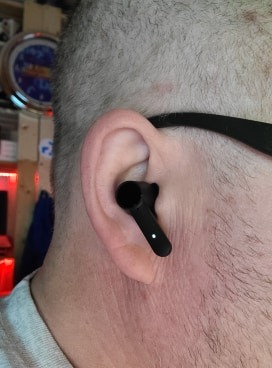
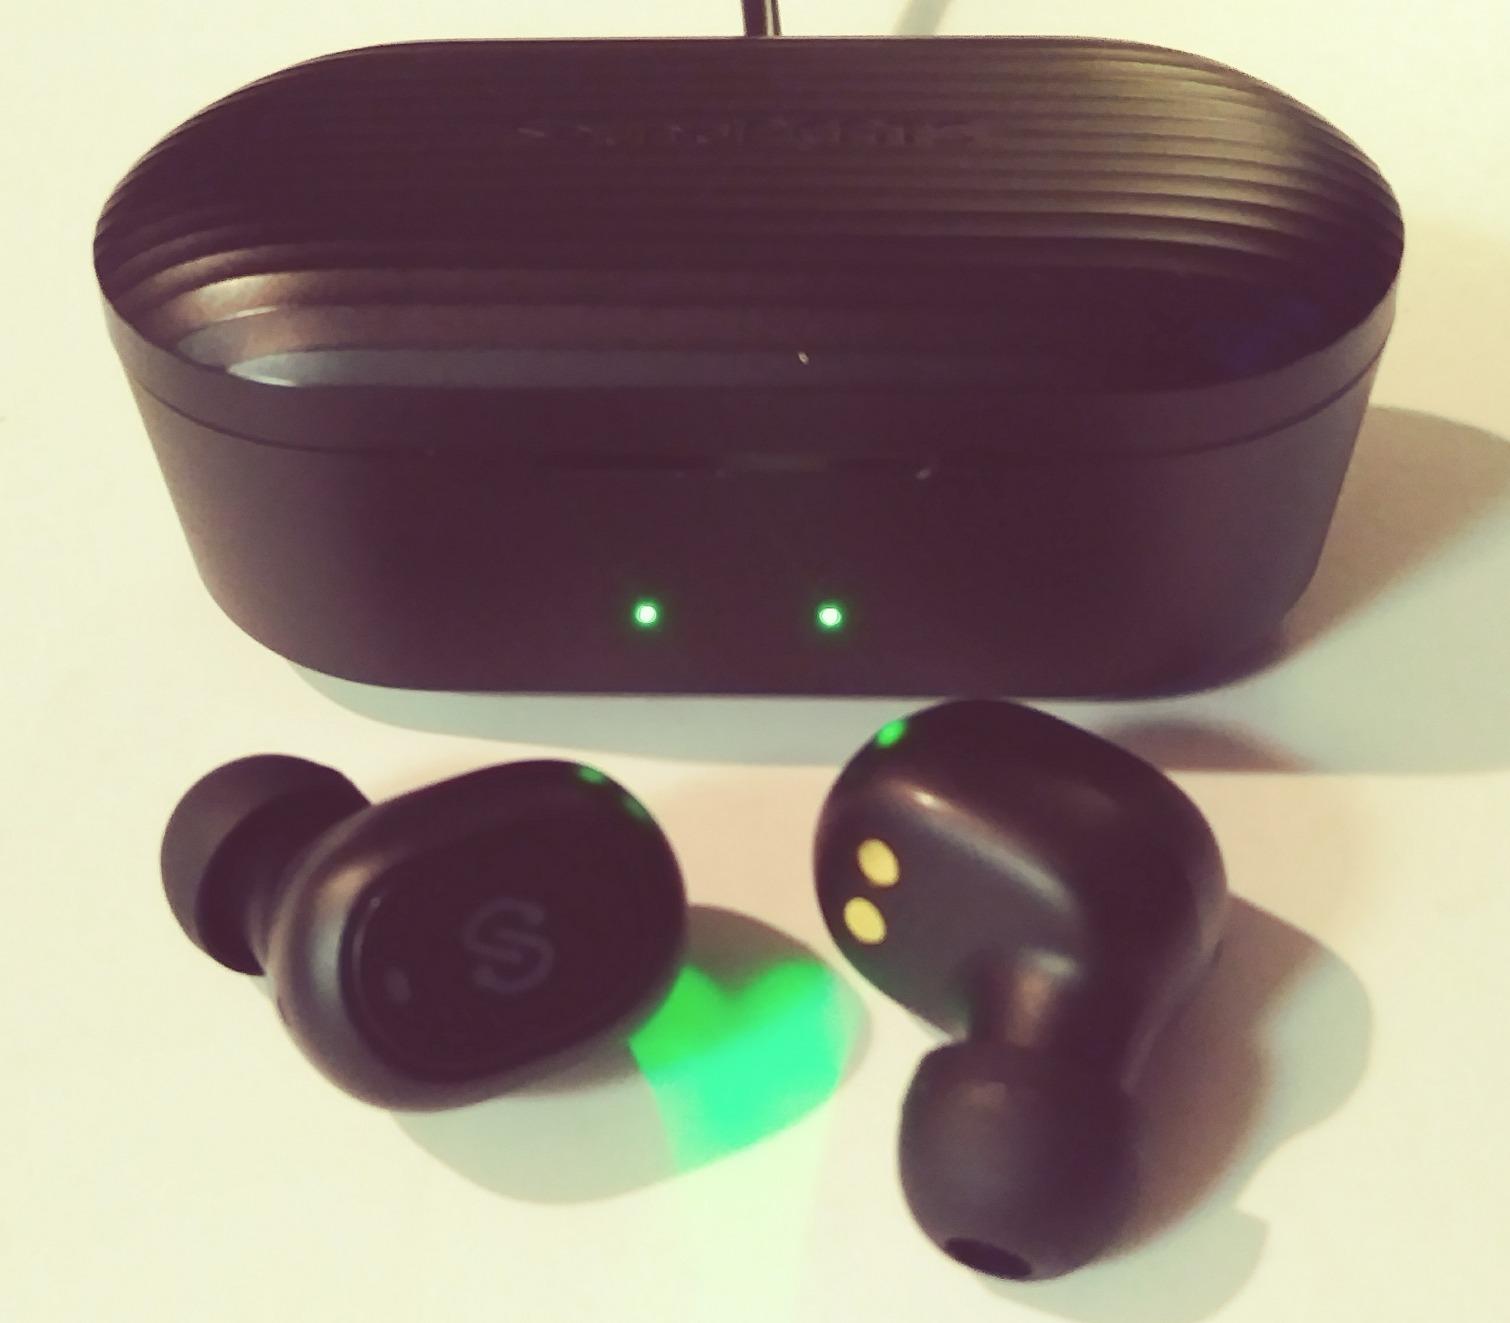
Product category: earbuds
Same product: no